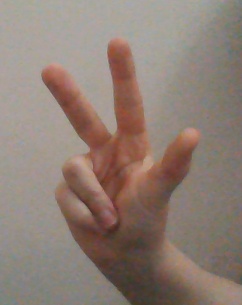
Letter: al